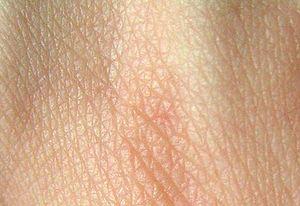
La peau est un organe composé de plusieurs couches de tissus. Elle est la première barrière de protection de l'organisme des animaux vertébrés.